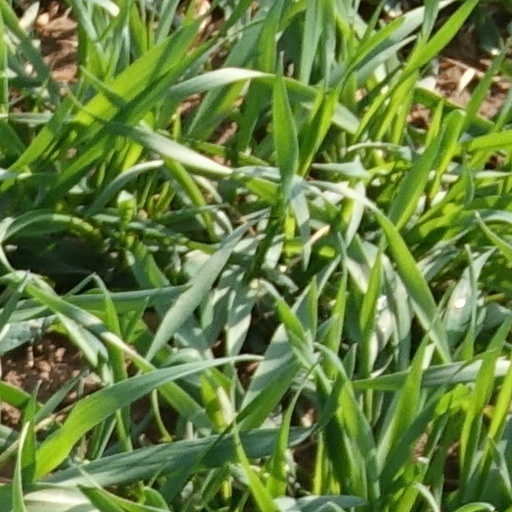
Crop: wheat